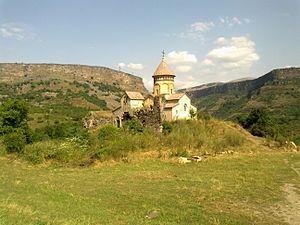
La principale religion en Arménie est le christianisme, implanté dans le pays depuis au moins dix-sept siècles. L'Arménie a ses propres Églises, l'Église apostolique arménienne, dont les fidèles forment la grosse majorité de la population du pays et l'Église catholique arménienne. Le judaïsme, l'islam et le yézidisme sont faiblement présents.